The Diamond Fleece

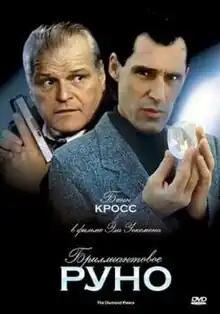
Russian DVD cover

The Diamond Fleece is a 1992 Canadian made-for-television film directed by Al Waxman and starring Ben Cross, Kate Nelligan and Brian Dennehy. The film earned Kate Nelligan the 1993 Gemini Award for "Best Performance by an Actress in a Leading Role in a Dramatic Program or Mini-Series".